Bahman Nirumand

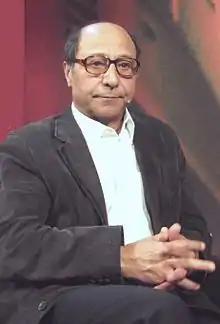

Bahman Nirumand (born 18 September 1936 in Tehran) is an Iranian and German journalist and author.